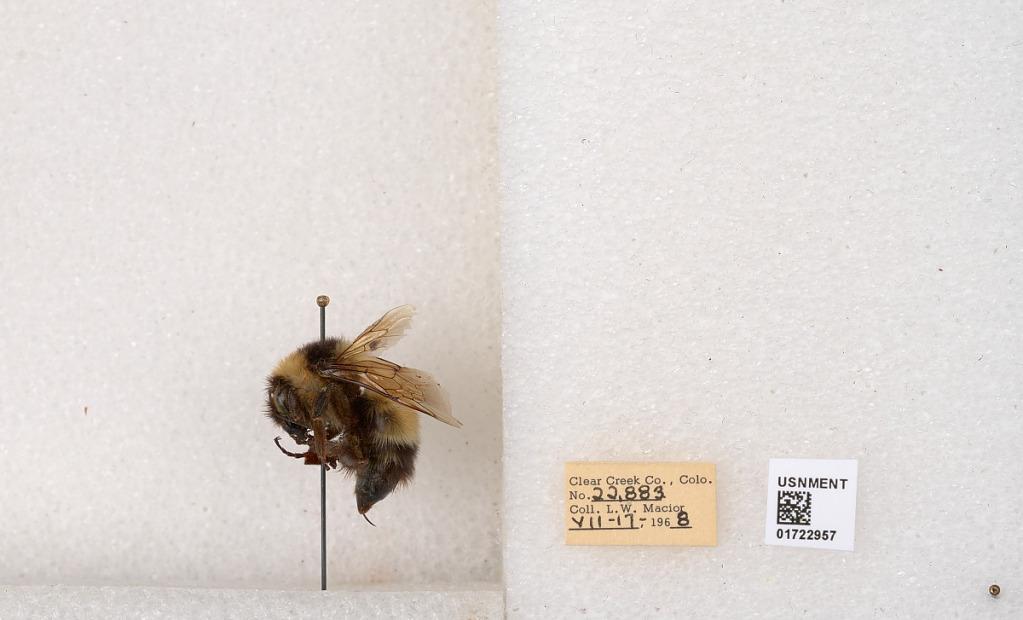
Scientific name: Bombus kirbyellus
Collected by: L. Macior
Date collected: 1968-7-17
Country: United States
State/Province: Colorado
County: Clear Creek
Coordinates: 39.6891, -105.644